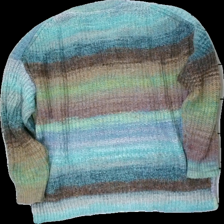
View: back
Type: Sweater
Category: Ladies
Brand: Only
Colors: Multicolor, Brown, Turquoise, White
Material: 100% acryl
Pattern: Striped
Cut: Regular
Size: L
Season: All
Price range: <50
Recommended usage: Reuse